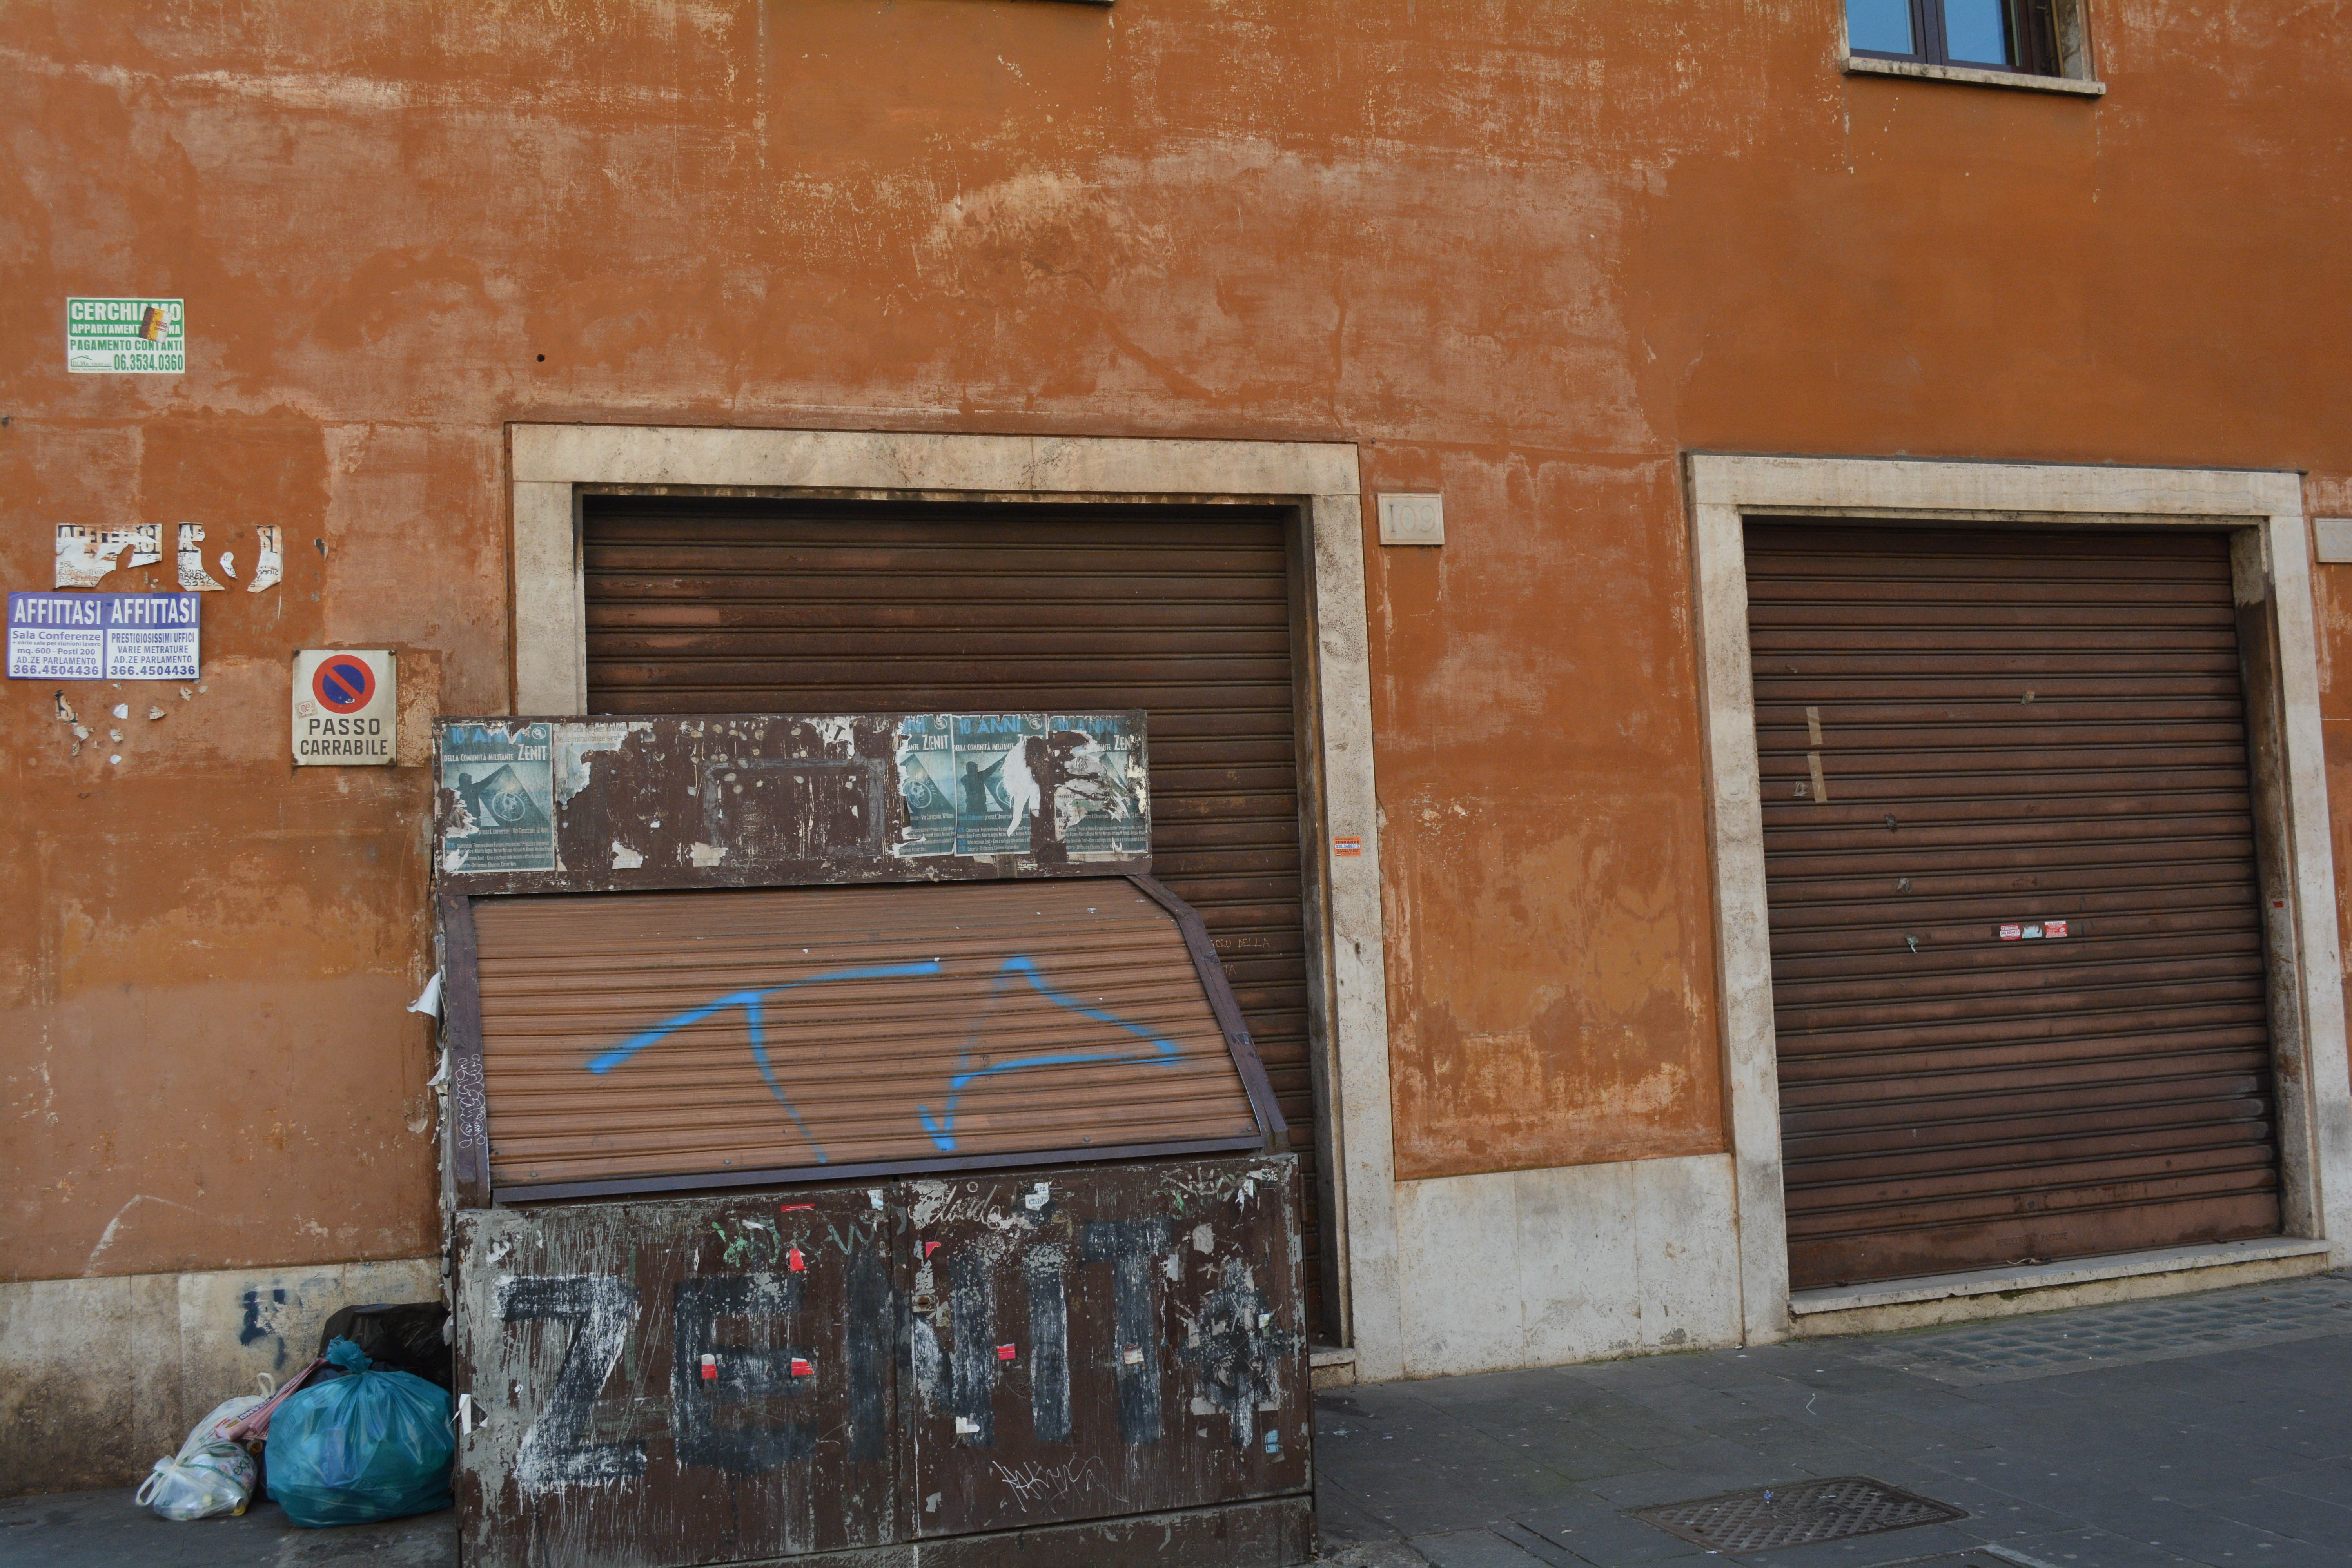
wood, road, street, house, window, alley, home, wall, facade, property, door, interior design, art, urban area, window covering